2S19 Msta-S

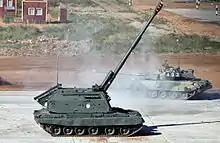
Msta-S at the 2013 tank biathlon

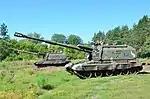
2S19 Msta-S of the Ukrainian 26th Artillery Brigade

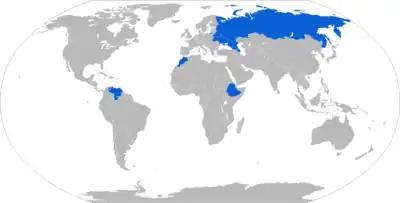
Map of 2S19 operators in blue

The 2S19 Msta-S is a 152.4 mm self-propelled howitzer designed and manufactured by Uraltransmash in the Soviet Union and later in Russia, which entered service in 1989 as the successor to the 2S3 Akatsiya. The vehicle has the running gear of the T-80, but is powered by the T-72's diesel engine.